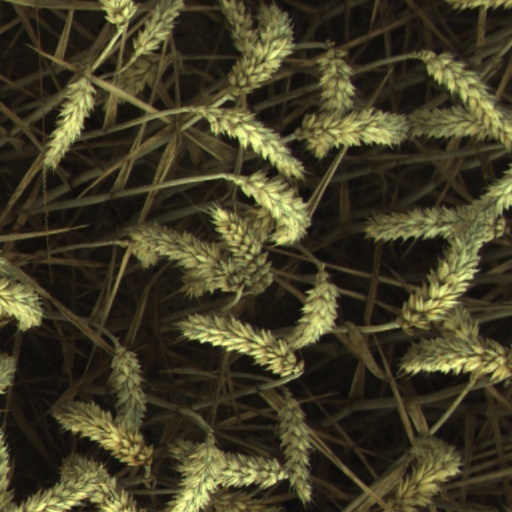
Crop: wheat